XM1219 armed robotic vehicle

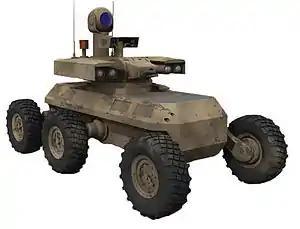
The armed robotic vehicle (ARV) variant of the MULE

The XM1219 armed robotic vehicle was an unmanned ground combat vehicle based on the MULE Platform. The ARV-A-L MULE Vehicle (XM1219) would feature integrated anti-tank and anti-personnel and reconnaissance, surveillance, and target acquisition (RSTA) systems remotely operated by network linked soldiers. The armed robotic vehicle was canceled in July 2011 over mobility concerns.